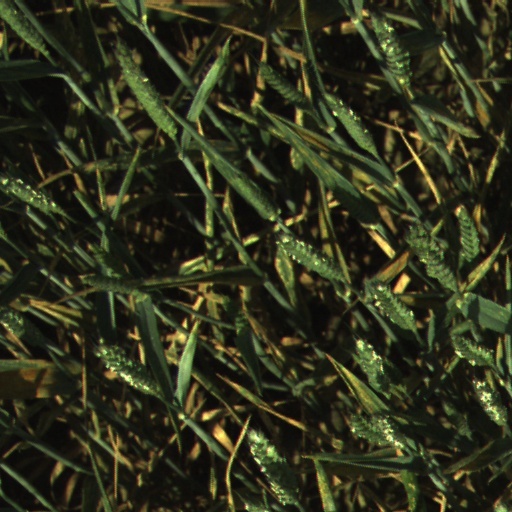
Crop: wheat